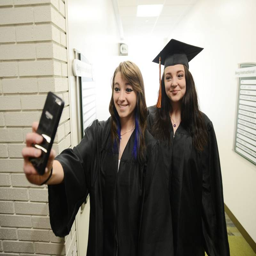
person , left , and person take a photo before the start of the graduation saturday .